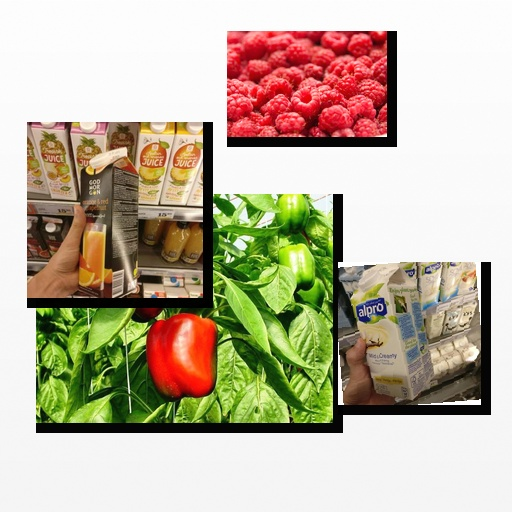
Food items: raspberry, vanilla_soy_yogurt, orange_red_grapefruit_juice, bell_pepper